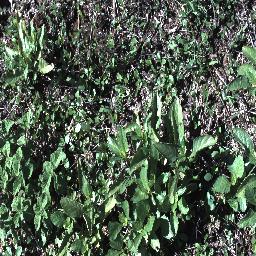
Label: snake_weed